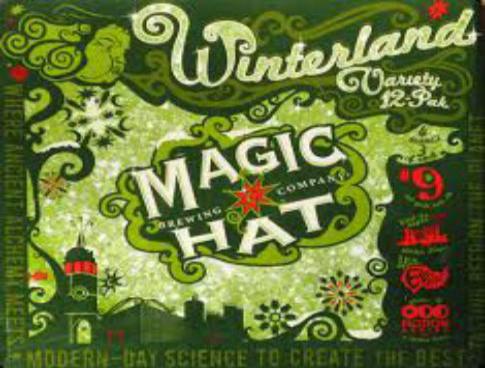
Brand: magic hat
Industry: Leisure